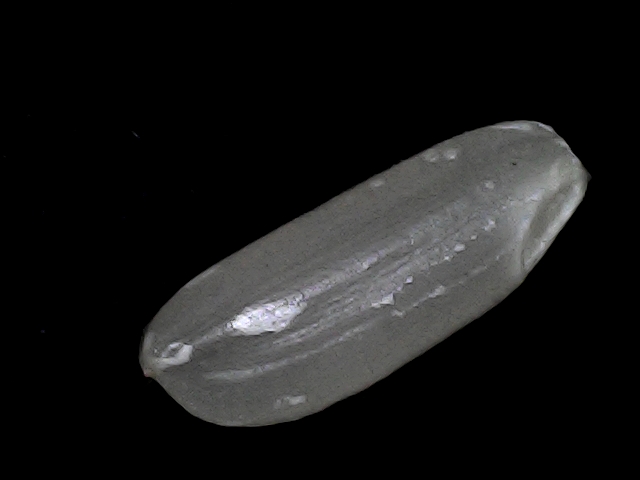
Rice variety: BD49